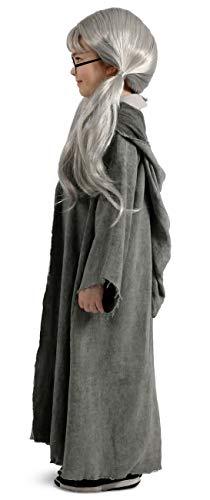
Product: Princess Paradise Harry Potter Moaning Myrtle Child's Costume, X-Small/Small
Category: Clothing, Shoes & Jewelry | Costumes & Accessories | Kids & Baby | Girls | Costumes
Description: PLEASE READ BEFORE PURCHASE: consult the Princess Paradise children's size chart in images, Q, and A's, and recent reviews for size detail; costumes are sized differently than clothing, and vary by design.
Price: $39.99
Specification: ProductDimensions:20x19x3inches|ItemWeight:1.15pounds|ShippingWeight:1.15pounds(Viewshippingratesandpolicies)|ASIN:B07TBBJW99|Itemmodelnumber:B07TBBJW99|Manufacturerrecommendedage:36months-4years